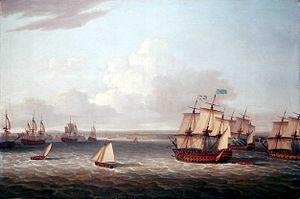
1762 est une année commune commençant un vendredi. Une année commune est autrement dit une année en opposition à une année bissextile. C'est ainsi qu'on nomme les années possédant 365 jours.
La bataille de La Havane est une bataille qui se déroule de mars à août 1762 dans le cadre de guerre de Sept Ans. Les forces britanniques assiègent et prennent la ville de La Havane, portant un sérieux coup à la marine espagnole. La ville sera finalement rendue aux Espagnols après le traité de Paris de 1763.